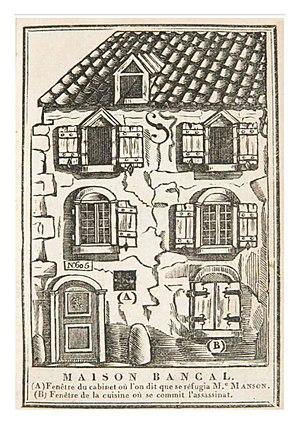
Maison Bancal, illustration hors texte pour Histoire du célèbre procès relatif à l’assassinat de M. Fualdès, Cour d’assises du Tarn, gravure sur bois, Lille, Castiaux, tome I, 1818, collection bibliothèque de la Société des lettres de l’Aveyron.
L’affaire Fualdès est une affaire judiciaire qui défraye la chronique de 1817 à 1818 dans la France de la Restauration et n’a cessé par la suite de susciter les passions.